Wild 7

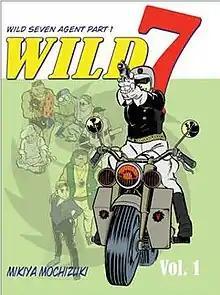
North American cover of the first manga volume

is a Japanese manga series by creator Mikiya Mochizuki that debuted on 1969 on "Weekly Shōnen King" where it ran until 1979. The creation of the manga had been based on the condition that Japan and other non-communist countries were facing in the 1960s and 1970s with the rise of militant student activists and politicians being caught and seen as corrupt with their economies recovering from the days of World War II.